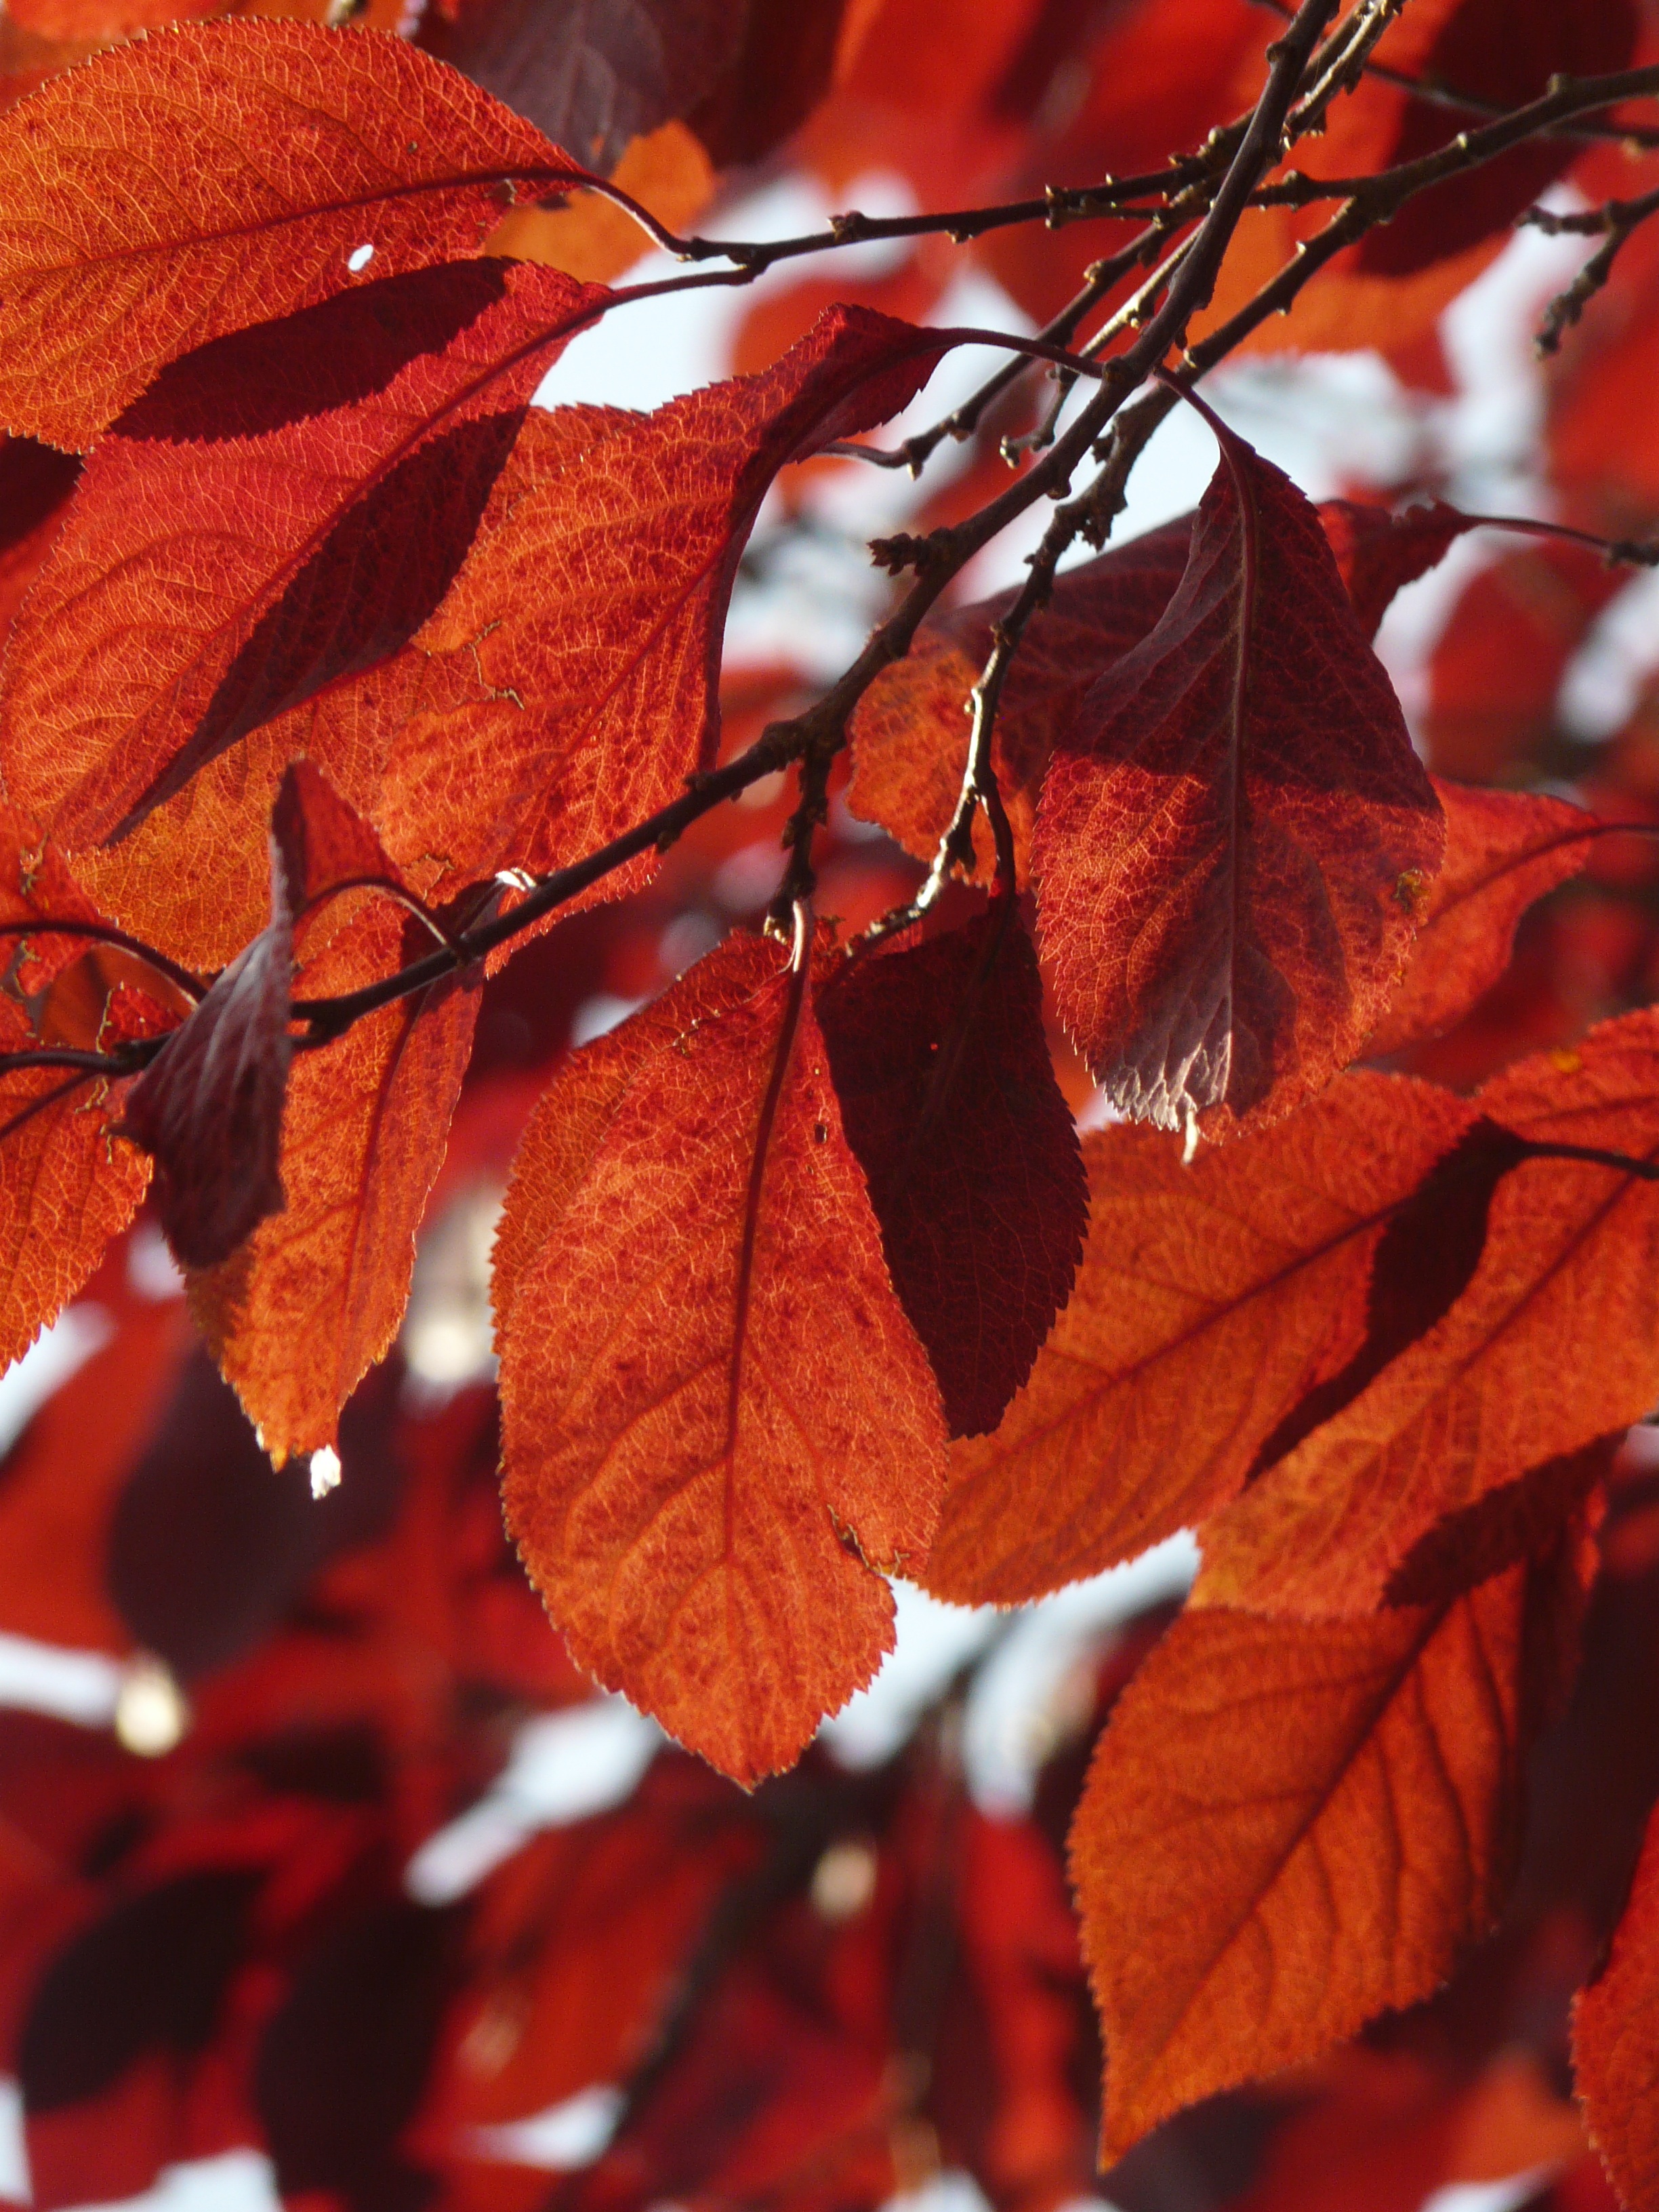
tree, branch, plant, leaf, petal, foliage, red, autumn, season, maple tree, maple leaf, deciduous, flowering plant, woody plant, land plant, the maturity of the